Weasel (Marvel Comics)

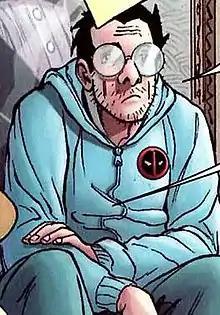
Weasel as seen in "Cable & Deadpool". Art by Reilly Brown.

Weasel (Jack Hammer) is a fictional character appearing in American comic books published by Marvel Comics. Weasel is a friend, sidekick, information broker and arms dealer for Deadpool. Weasel is perhaps Deadpool's best friend. However, because of his frequent mood swings and tenuous mental state, Deadpool still often abuses or mistreats him. Weasel has also displayed an opportunistic streak against his friend's interests on occasions.